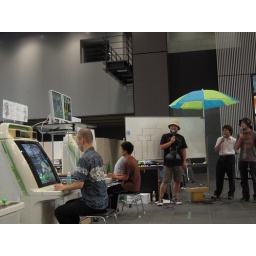
SWY (guy in blue shirt), ISO and TAC team won. Prizes were some dog tags I think.